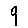
Label: 9